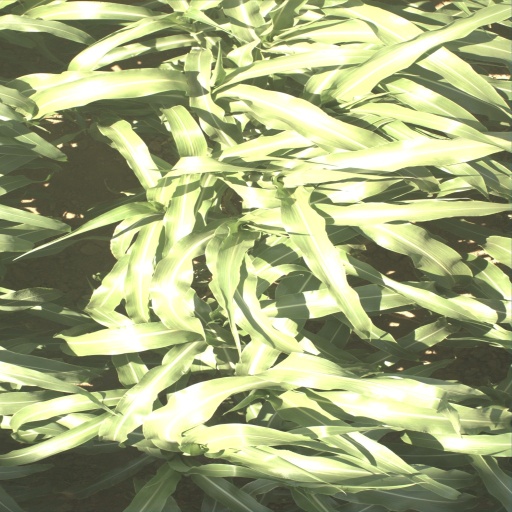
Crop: sorghum